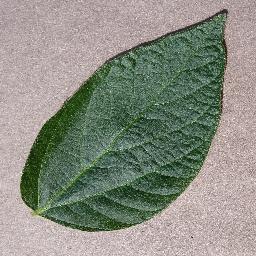
Label: Soybean___healthy